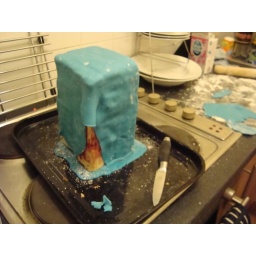
Step 4: I rolled out the blue fondant icing and then placed it over the sponge tower